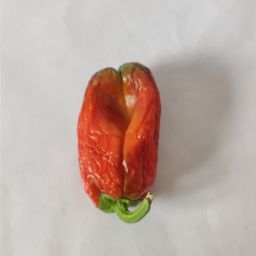
Crop: Bell Pepper
Quality: Dried